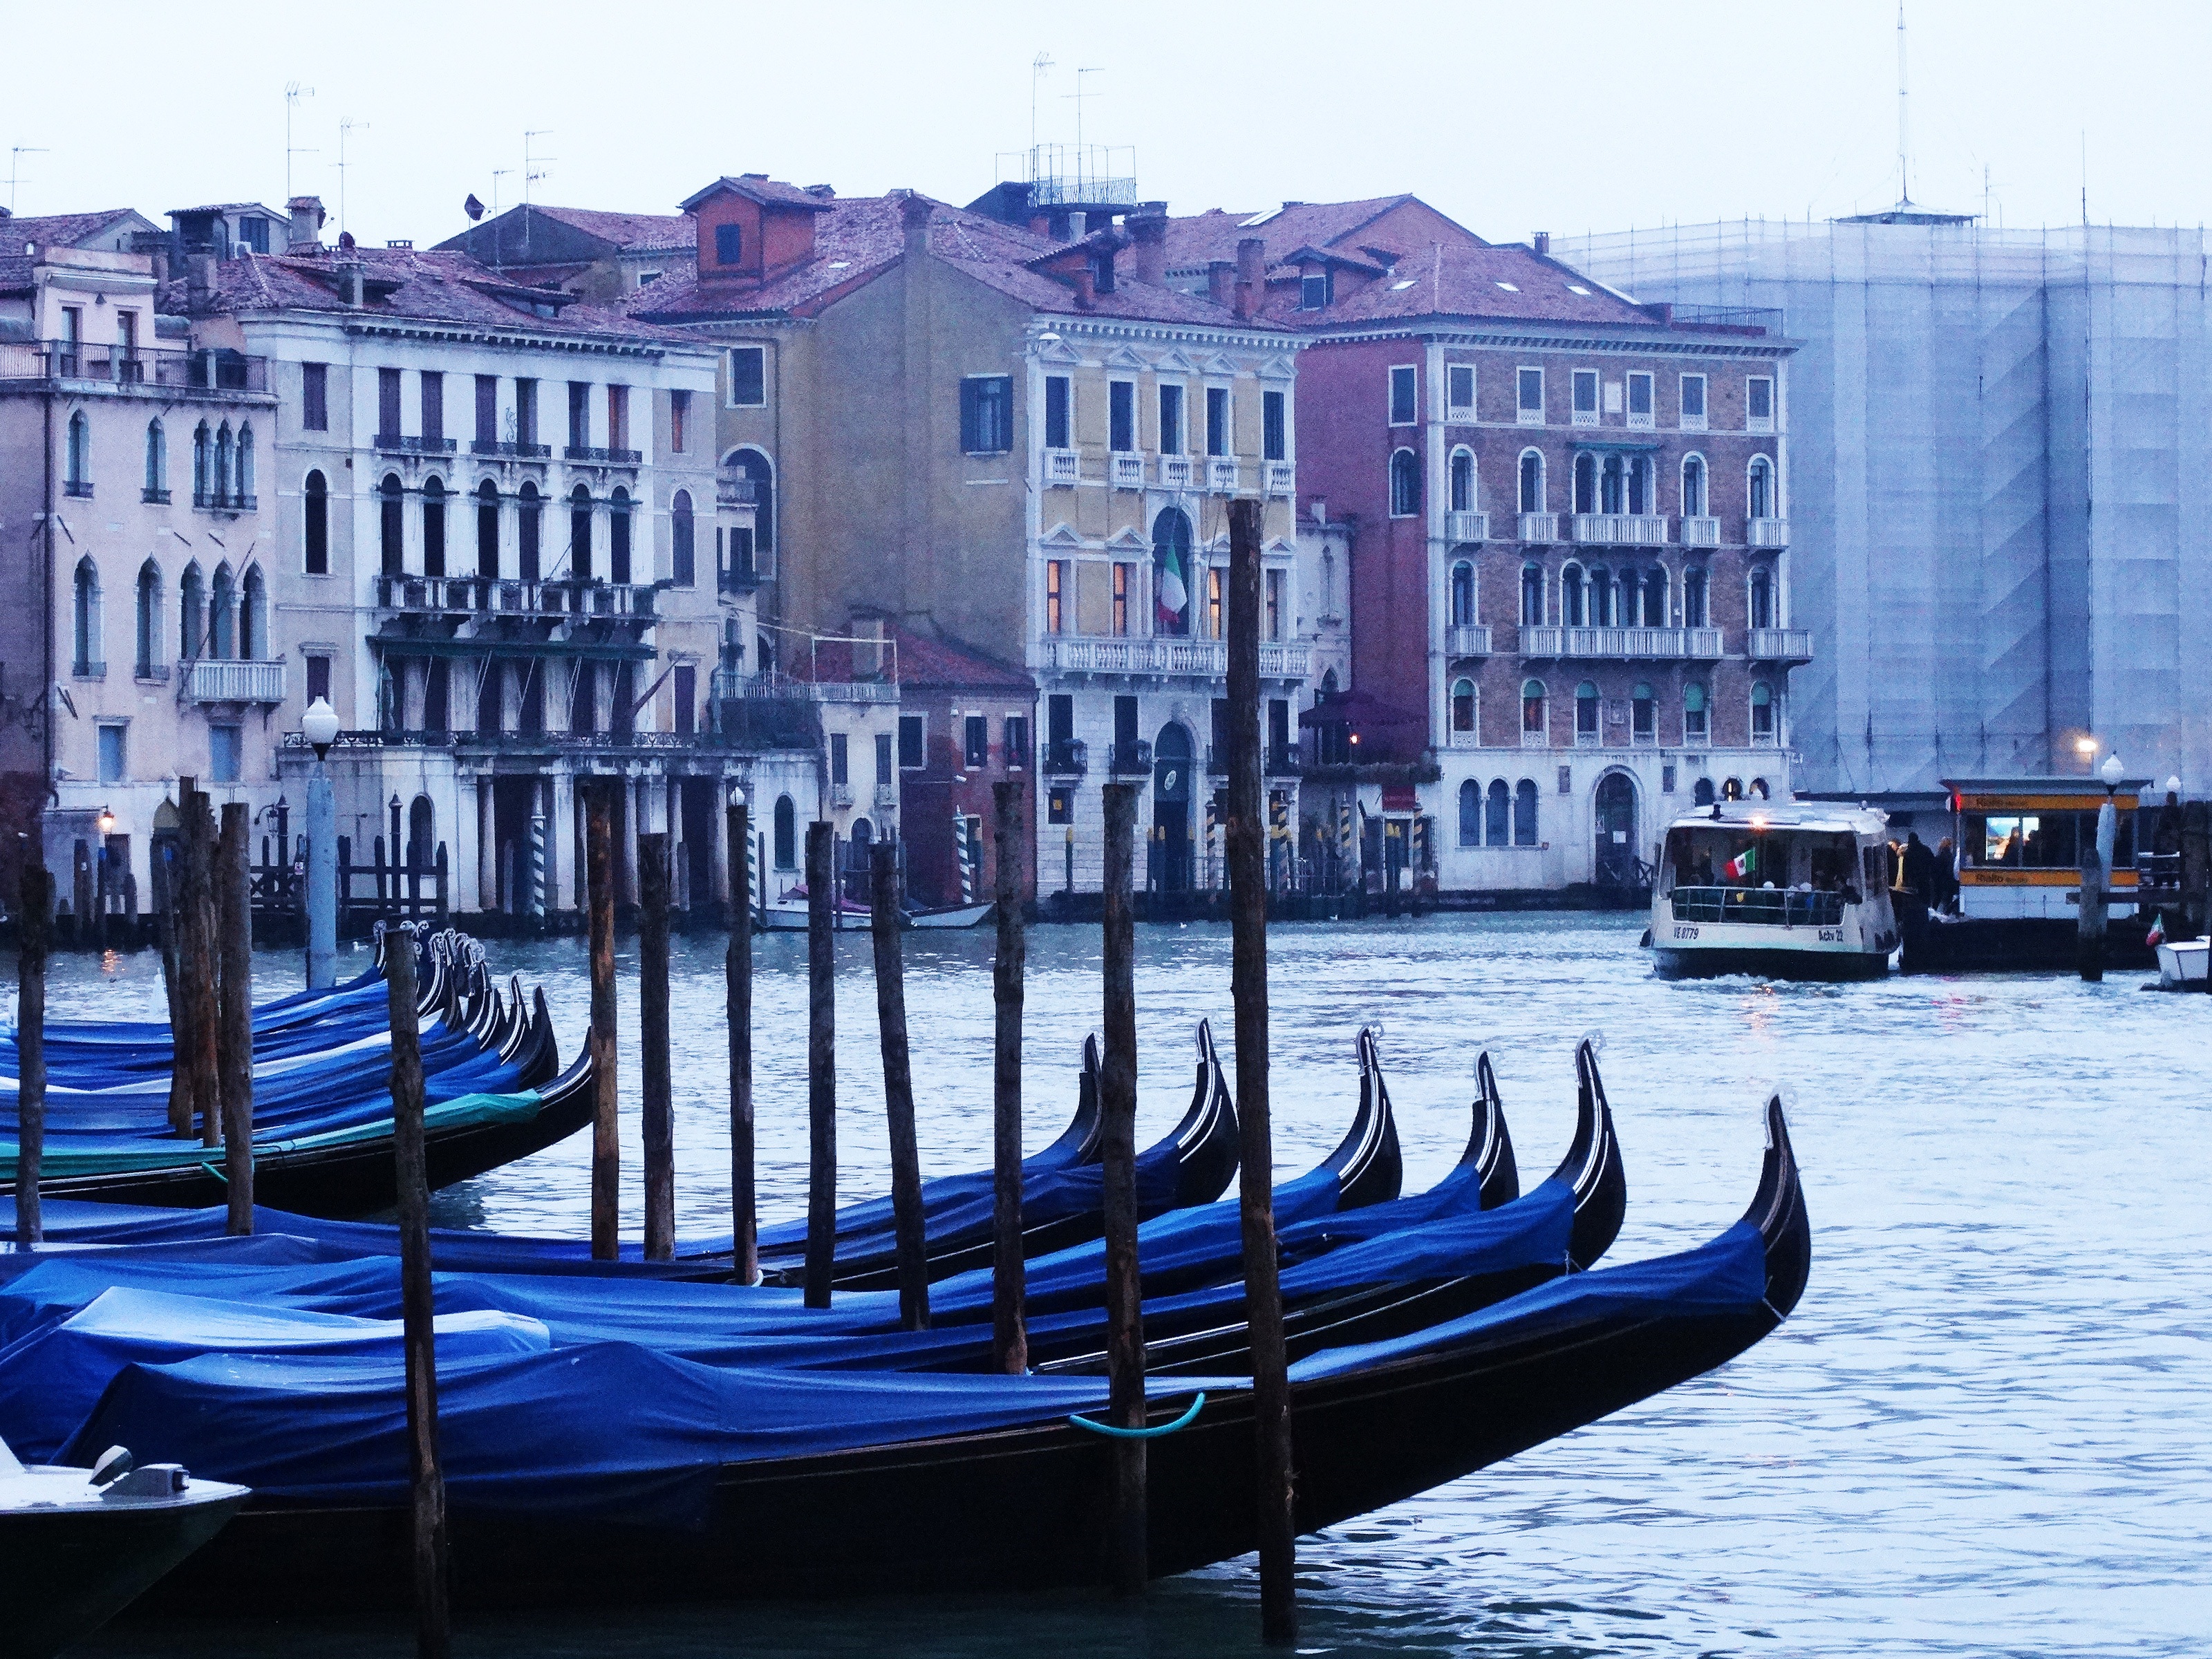
dock, boat, vehicle, venice, waterway, rome, boating, italia, gondola, gondolas, watercraft, watercraft rowing